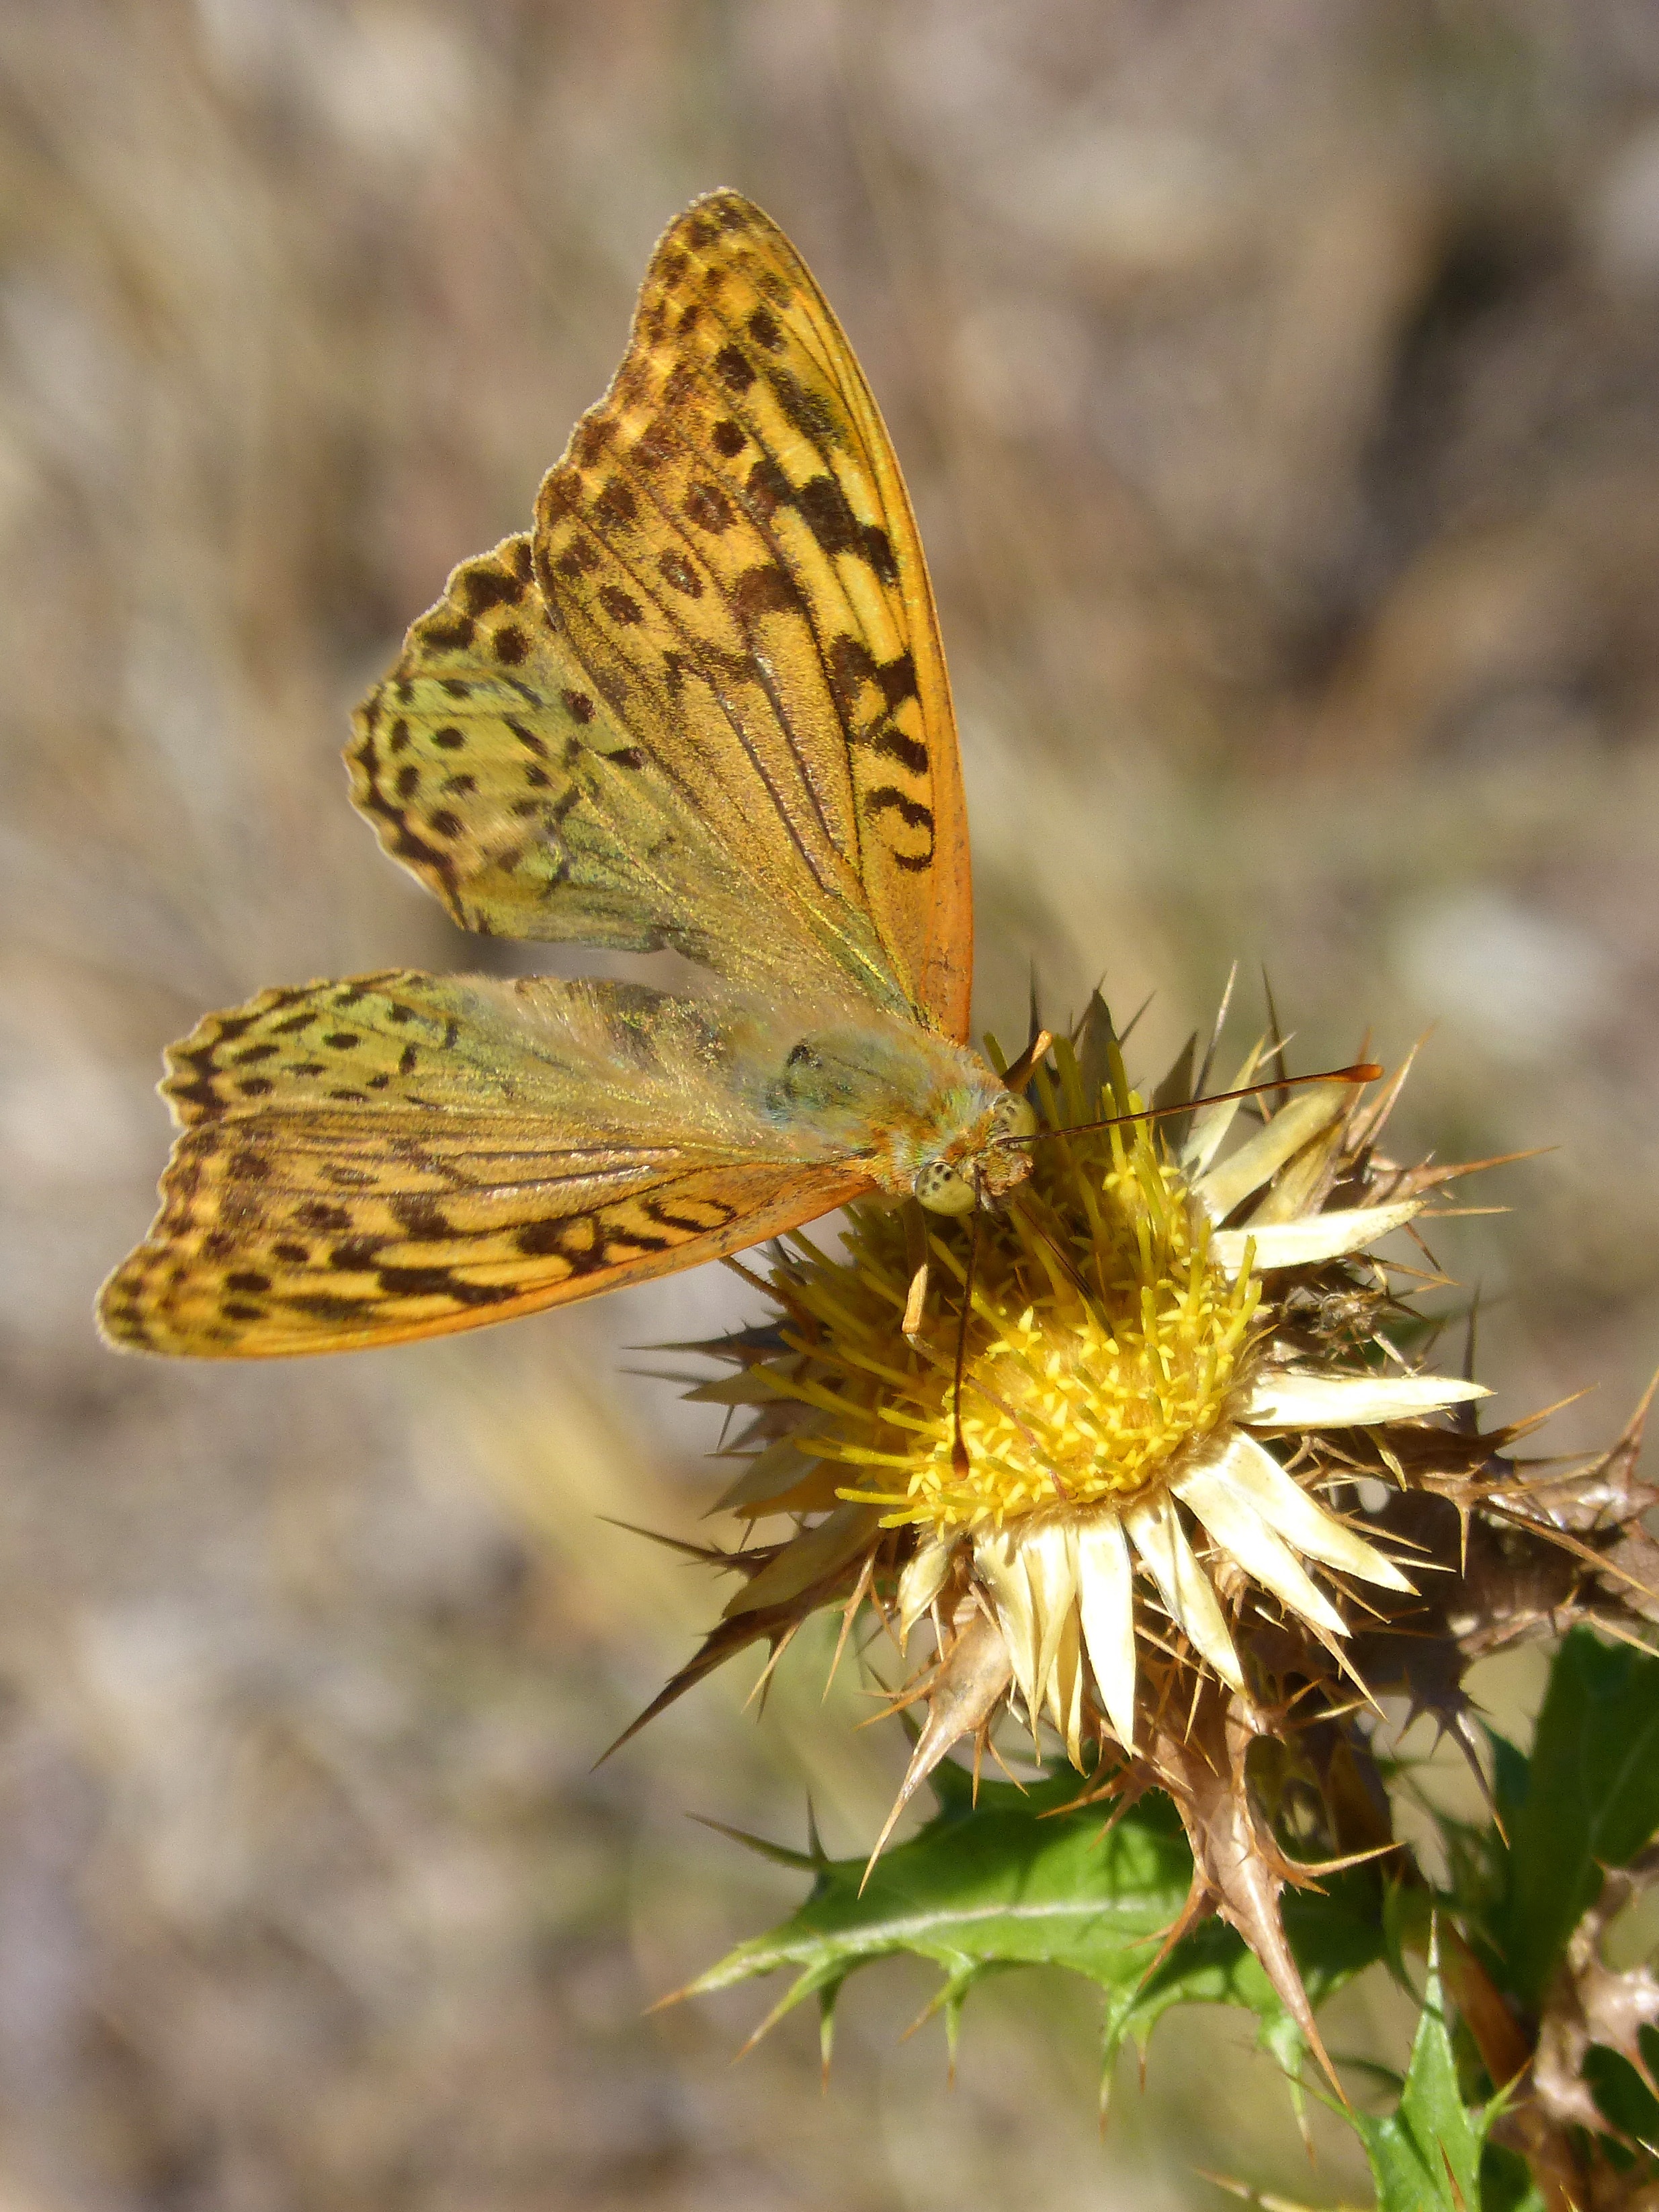
nature, plant, flower, wildlife, insect, botany, butterfly, yellow, flora, fauna, invertebrate, wildflower, close up, thistle, nectar, macro photography, honey bee, libar, pollinator, maiden waves, marsh fritillary, brocat vaiable, moths and butterflies, lycaenid, colias